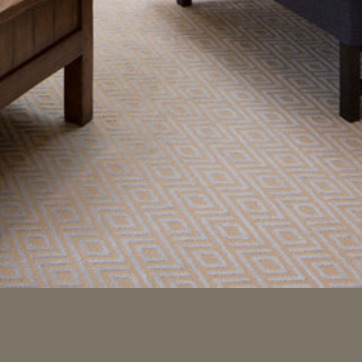
Material: carpet